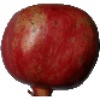
Label: Pomegranate 1